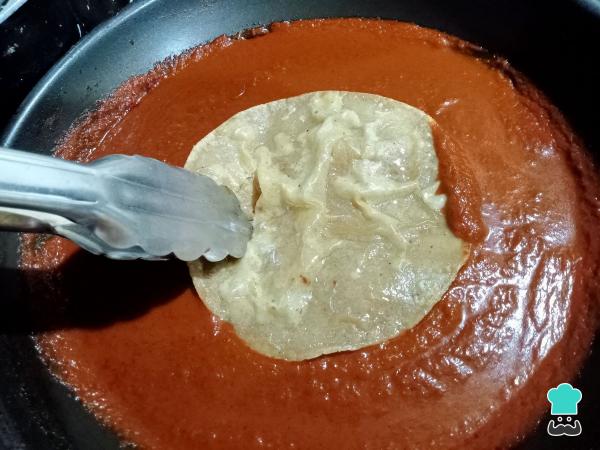
Posteriormente, pasa las tortillas calientes por la salsa de chile guajillo. Asegúrate que las tortillas queden bien cubiertas de salsa de enchiladas rojas por ambos lados.